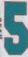
Number: 5